Falling Spring Presbyterian Church Manse

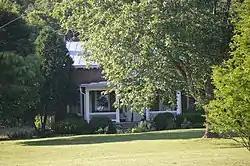
Roadside view from the south

Falling Spring Presbyterian Church Manse, also known as The Old Manse, is a historic Presbyterian manse located at 650 Falling Spring Road in Glasgow, Rockbridge County, Virginia. It was built in 1857, and is a -story, five-bay, L-shaped, Gothic Revival style brick dwelling. It has a side-gable roof and a central-passage, double-pile plan.